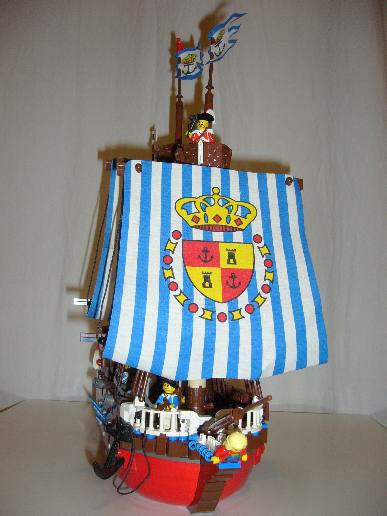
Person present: No